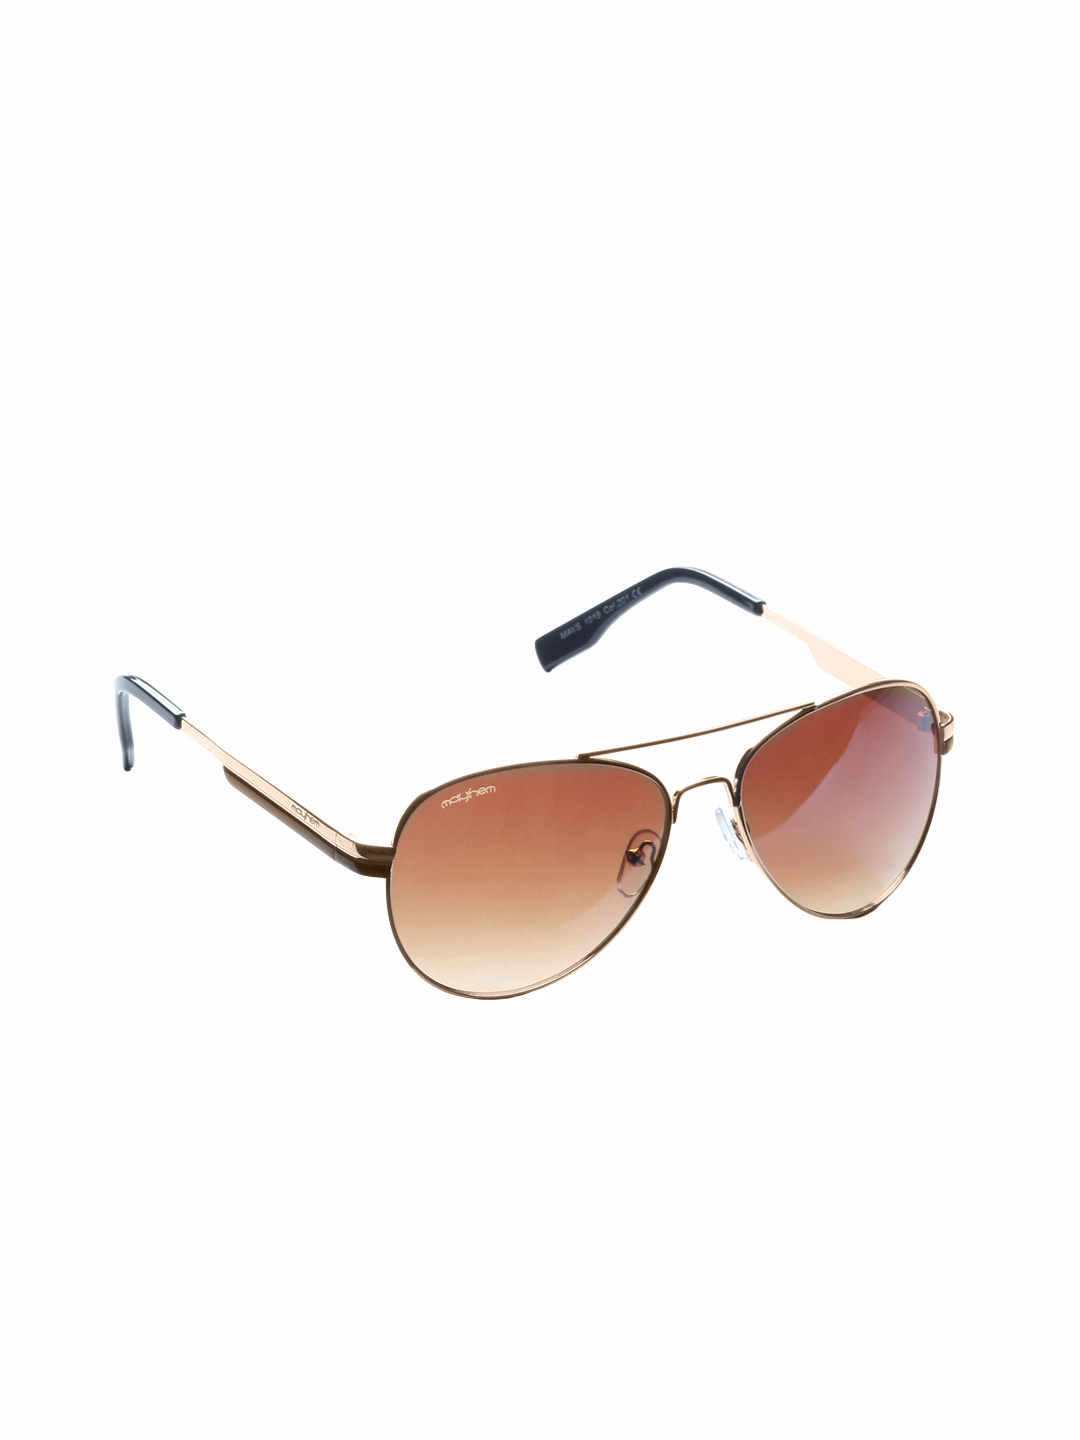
Mayhem Men Aviator Sunglasses 1019-201
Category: Accessories / Eyewear / Sunglasses
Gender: Men
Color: Brown
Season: Winter 2016
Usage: Casual